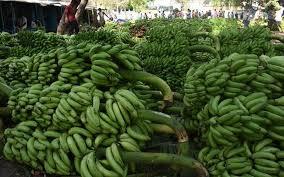
Hapa katika picha hii naona kuna mandizi mingi na hii ndizi inaonekana kuwa hazijaiva. Inaonekana kuwa ni ile ndizi ya kuchemshwa kwenye moto, si ule wa kukula ukiwa mbichi.